XiamenAir Flight 8667

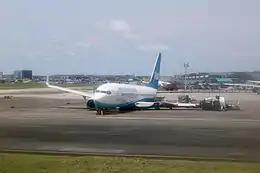
Wreckage of B-5498 on the apron at Ninoy Aquino International Airport

XiamenAir Flight 8667 was a scheduled international passenger flight from Xiamen Gaoqi International Airport in Xiamen, China, to Ninoy Aquino International Airport in Manila, Philippines. On August 16, 2018, the Boeing 737-85C (WL) operating this flight skidded off the runway while attempting to land in poor weather conditions. After leaving the runway, the aircraft hit obstacles that tore off the left engine and the left main gear. The crash occurred at 11:55 p.m. Philippine Standard Time (UTC+8), and resulted in the destruction of the aircraft. No serious injuries were reported among the crew or passengers. The damaged aircraft took 36 hours to remove from the runway, leading to a major disruption at the airport, which is the primary international gateway to the Philippines. The closure caused the cancellation of more than 200 domestic and international flights, affected more than 250,000 travelers, and prompted calls for enlargement of the airport or the construction of alternative airports to serve the country in the event of future disruptions.